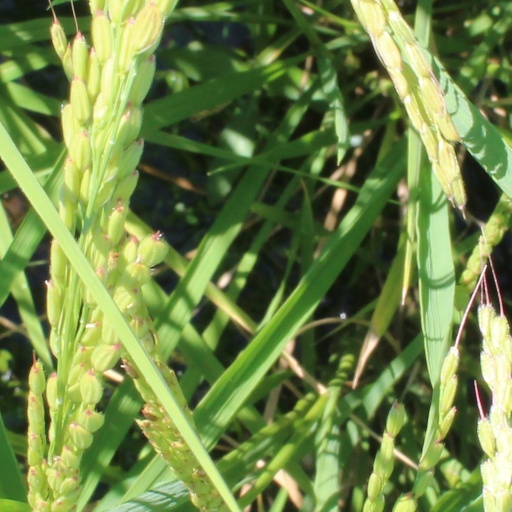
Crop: rice